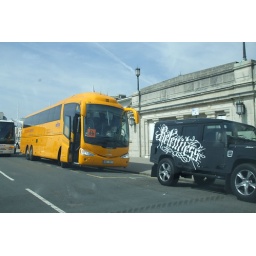
Taken by my good lady through the car window as we passed by